Dennis the Menace and Gnasher

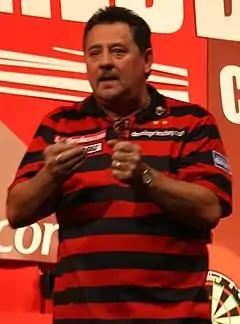
Darts player Dennis "The Menace" Priestley wearing the character's red and black striped colours

Darts player Dennis Priestley is known as "The Menace" and wears a shirt with the familiar red and black horizontal bands.